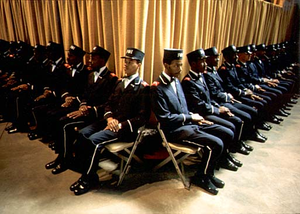
Nation of Islam est une organisation politico-religieuse américaine, à l’origine de la plupart des organisations musulmanes actuelles de la communauté afro-américaine. Nation of Islam ne publiant pas de statistiques, les estimations de ses membres sont très divergentes, mais en 2003, selon Hakeem Lumumba, ils seraient entre 20 000 et 40 000.